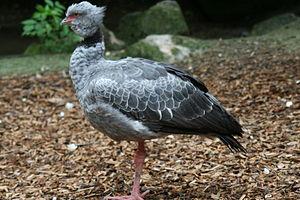
La province du Chaco est une subdivision de l'Argentine située au nord du pays. Elle est bordée à l'ouest par les provinces de Salta et de Santiago del Estero, au sud par celle de Santa Fe, au sud-est par celle de Corrientes et par le Paraguay et à l'est et au nord par la province de Formosa.
Les Lagunas de Guanacache connues aussi sous le nom de Bañados de Guanacache ou de Huanacache, en Argentine, sont une grande zone humide située au nord-est de la province de Mendoza, au sud-est de celle de San Juan, et au nord-ouest de celle de San Luis, dans la région argentine appelée Cuyo.
Les Pelagornithidae forment une famille préhistorique de grands oiseaux de mer. Leurs restes fossiles ont été retrouvés dans le monde entier, au sein de roches datant de la fin du Paléocène jusqu'à la limite entre le Pliocène et le Pléistocène.